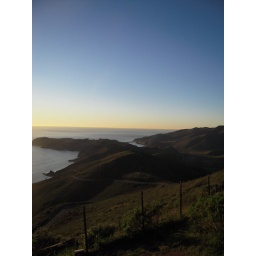
You can see the road I ride my road bike on. And the hills in the background are trails I ride my mt bike on.